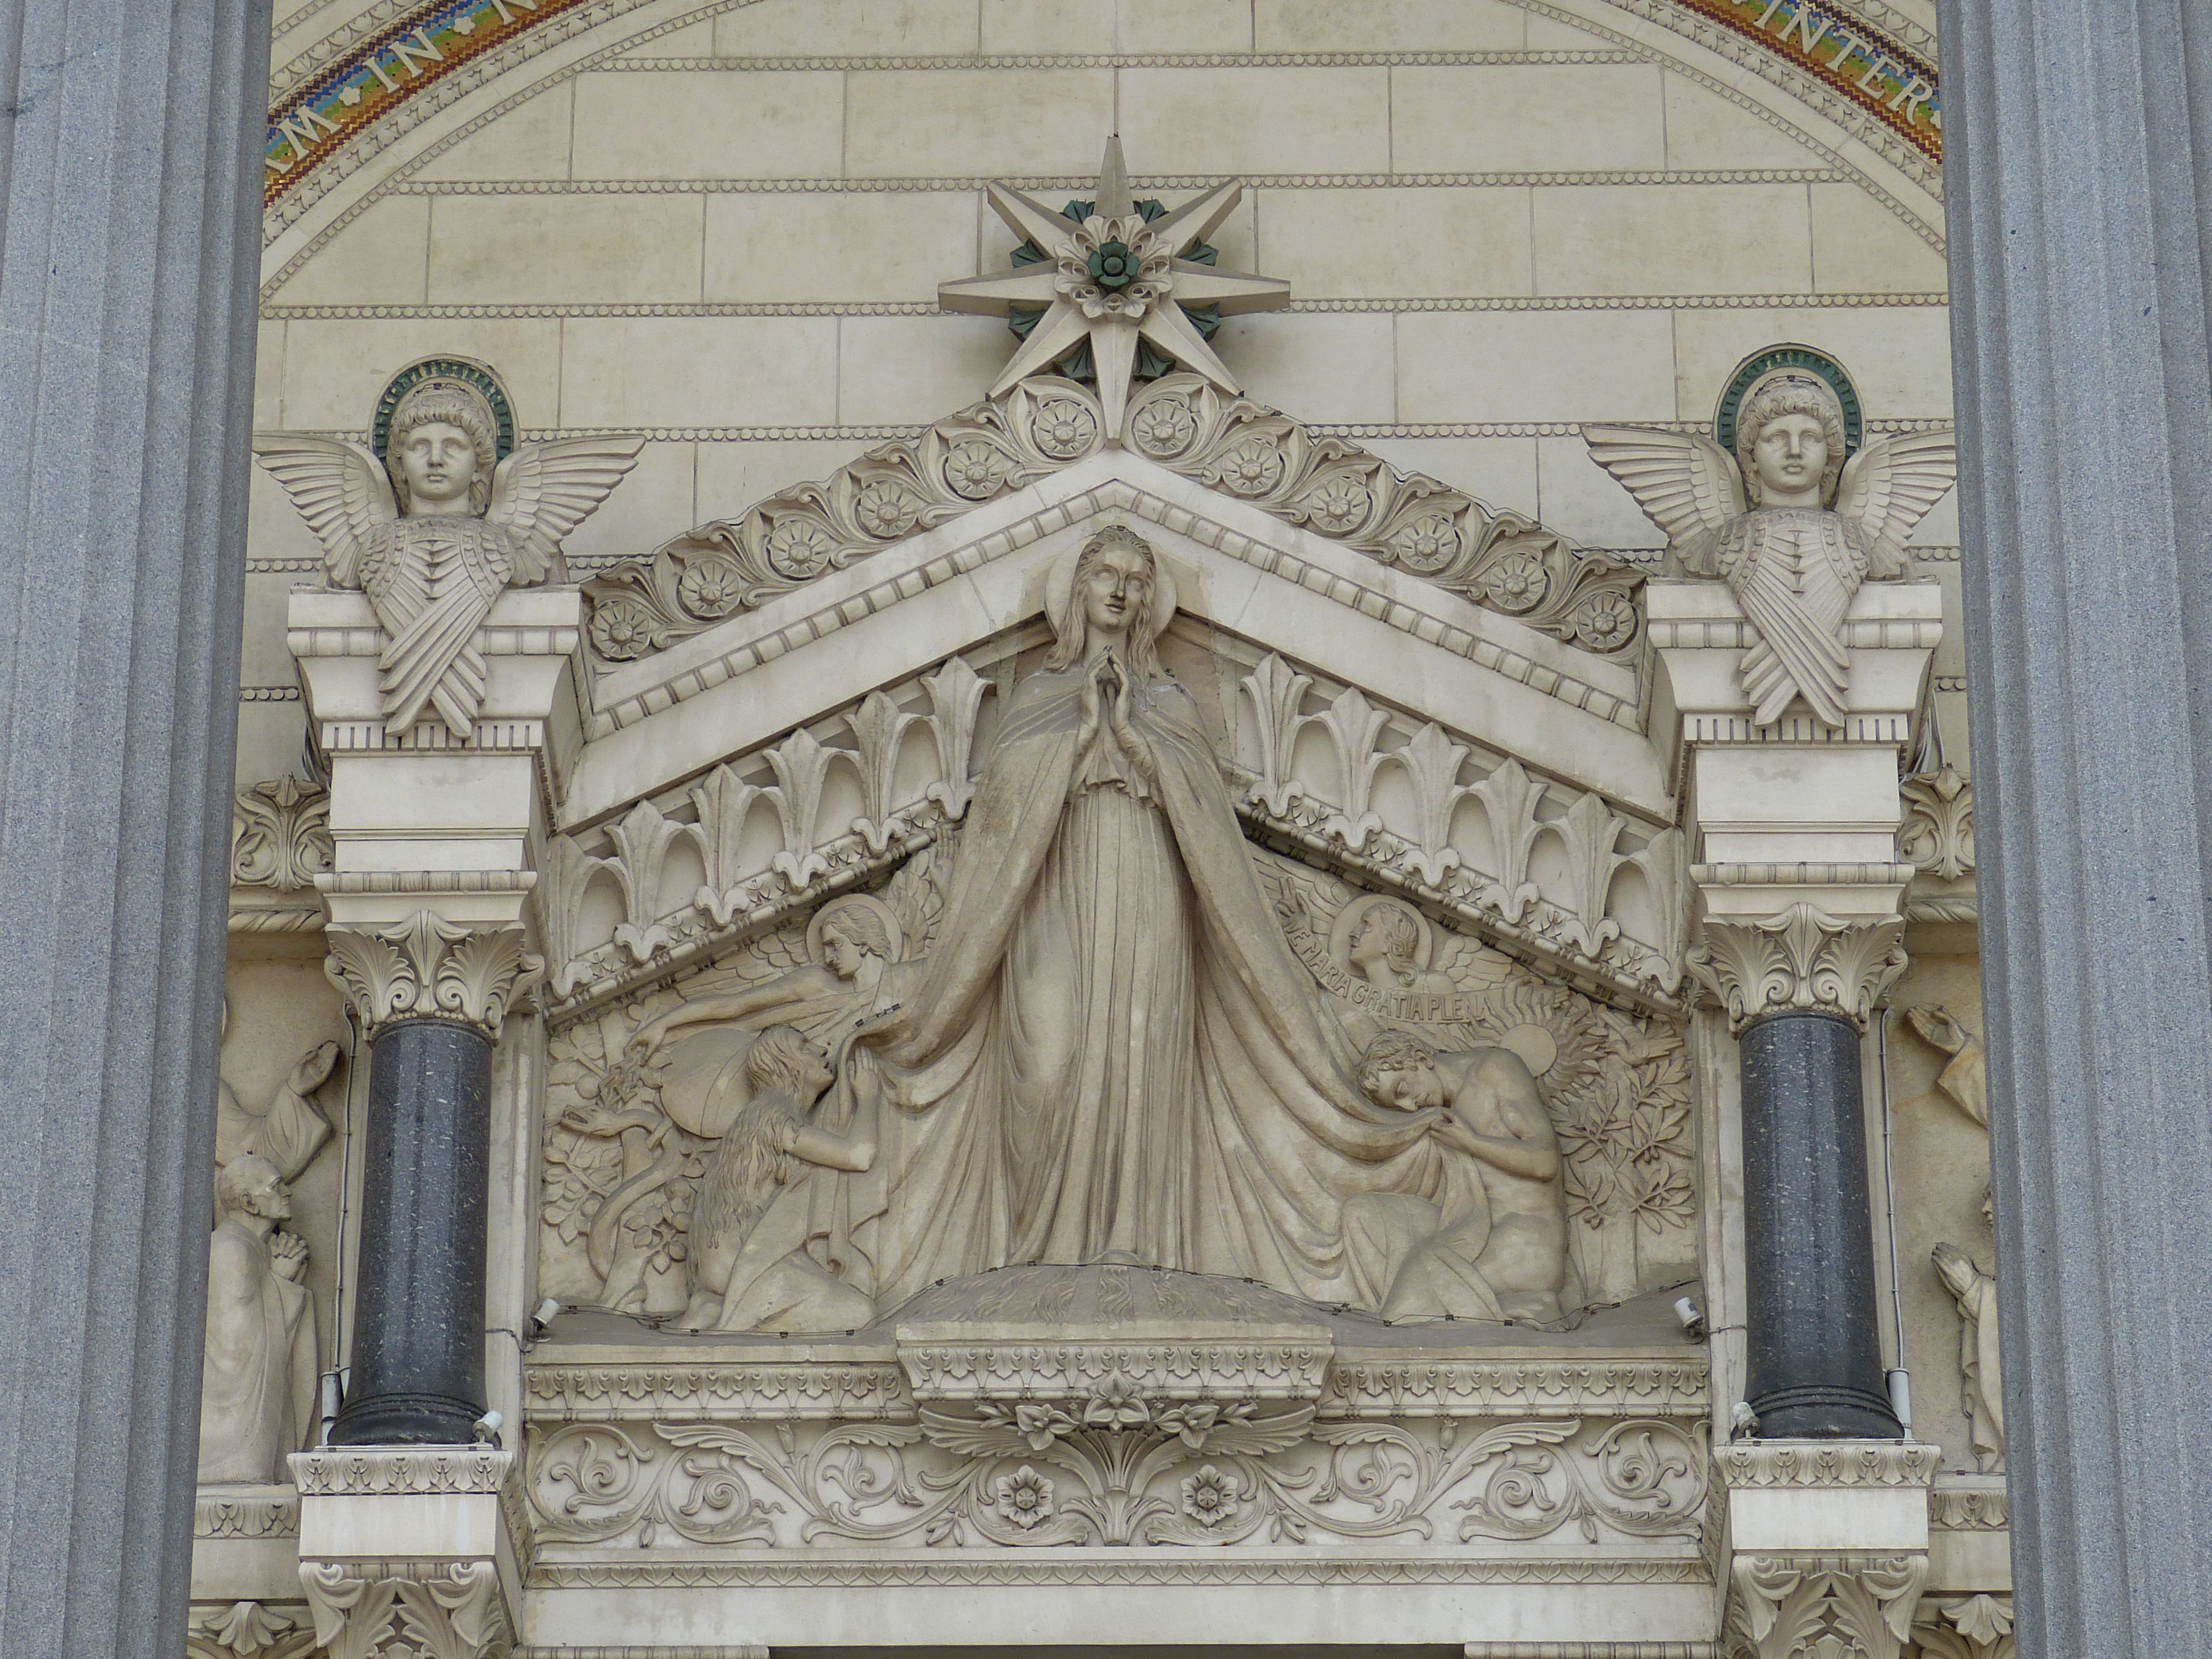
architecture, star, building, palace, france, facade, church, cathedral, chapel, christian, lion, place of worship, fig, baptistery, sculpture, catholic, angel, art, altar, maria, worship, basilica, carving, relief, lyon, madonna, mother of god, stone carving, virgin mary, place of pilgrimage, ancient history